Symphaedra

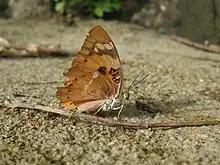
Under side; Bhenskatri, Dang, Gujarat, India

The male and the female both have tawny-yellow uppersides. The forewing has a traverse black line below apex cell and an oval spot beyond encircling a small yellow spot, a broad short oblique discal bar and an angulated postdiscal lunular band the costa narrowly and the termen shaded with black. Hindwing: a comparatively large triangular patch below the middle of the costa, a postdiscal evenly curved series of spots and a broad band along the termen black. Underside dark ochraceous red. Forewing: the base shaded with fuscous black, two spots at base of cell and a transverse line beyond crimson pink, edged with black: a very broad oblique discal band, angulated downwards below vein 4, bordered posteriorly by a large black spot on the inner side and outwardly and anteriorly by an oblique broad black band, followed by four anterior obliquely placed ochraceous-white spots, and beyond by a very narrow lunular black band bent downwards below vein 6. Hindwing: a crimson short line at extreme base, two crimson black-bordered spots in cell: a comparatively broad transverse discal white band often broken up into a large spot below middle of costa, with two or three spots in line below it; finally, a postdiscal series of small black spots. Antennae are black, bright ochraceous at apex; head, thorax and abdomen tawny red above, brown shaded with crimson-pink below.